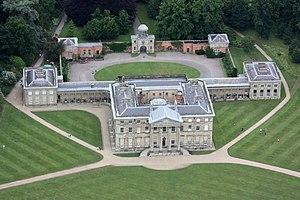
Cette liste des musées du Shropshire, Angleterre contient des musées qui sont définis dans ce contexte comme des institutions qui recueillent et soignent des objets d'intérêt culturel, artistique, scientifique ou historique. leurs collections ou expositions connexes disponibles pour la consultation publique. Sont également inclus les galeries d'art à but non lucratif et les galeries d'art universitaires. Les musées virtuels ne sont pas inclus.